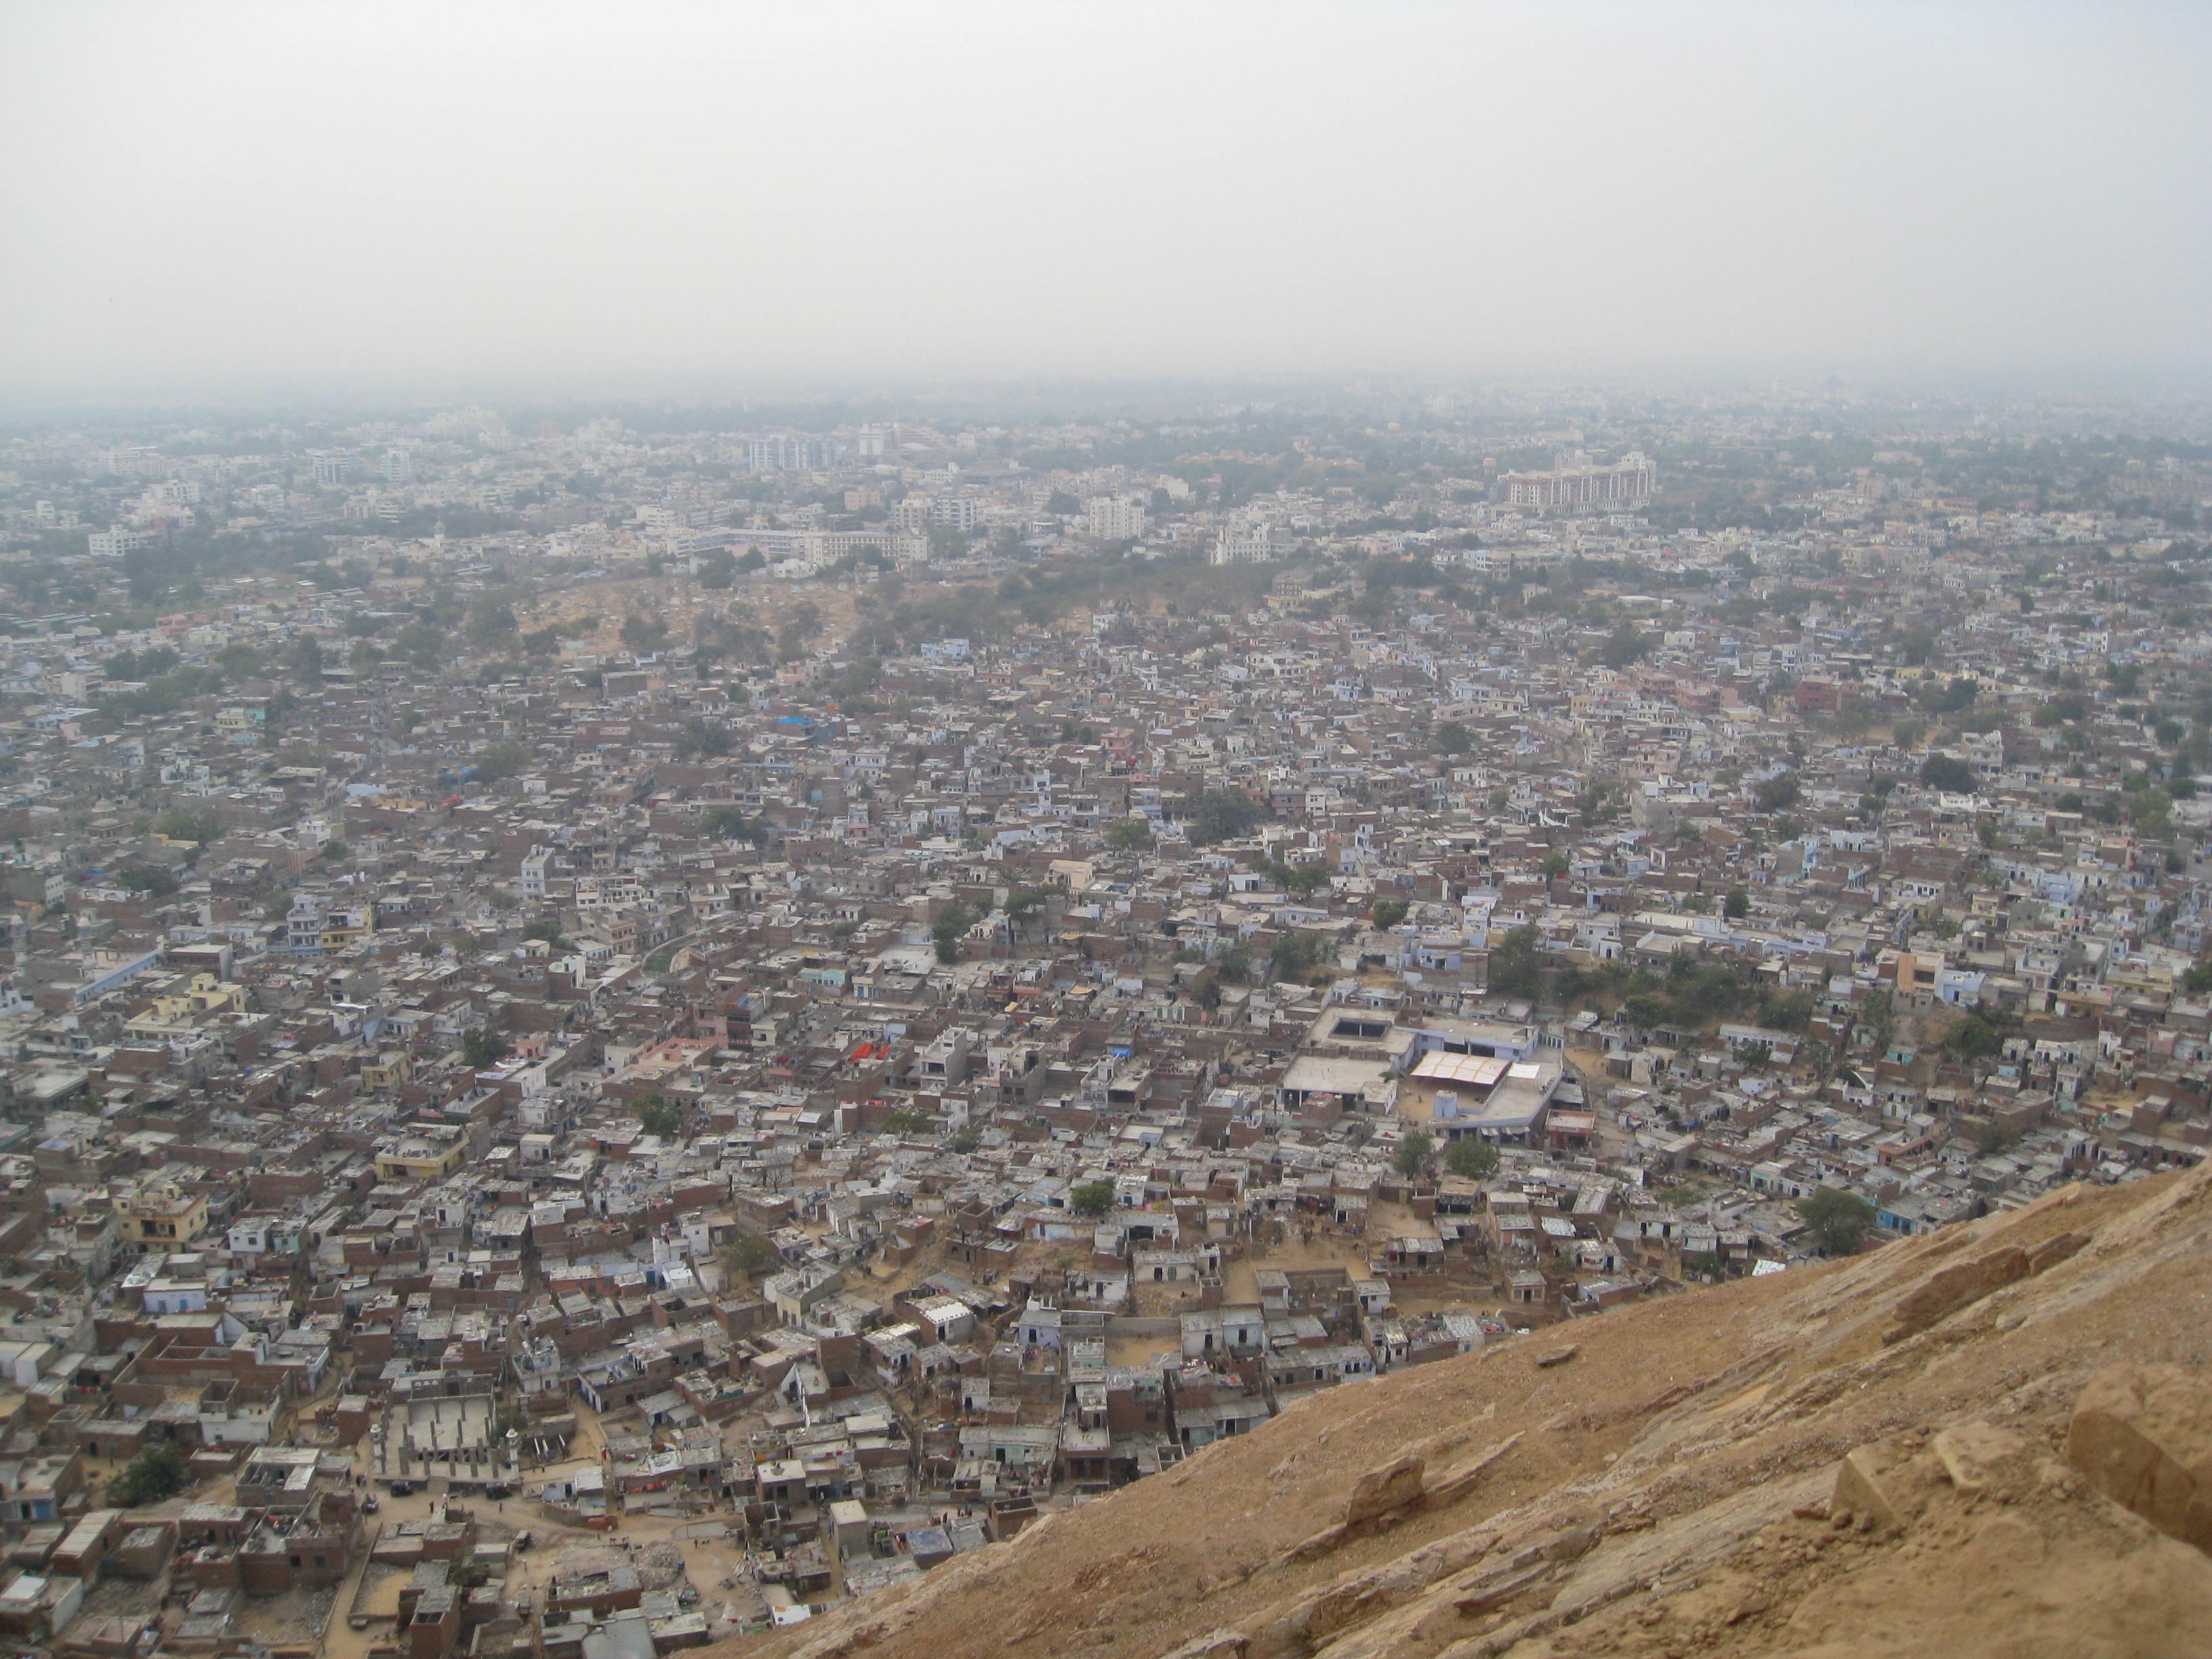
horizon, view, city, panorama, haze, historic, plain, heritage, india, indian, top, jaipur, rajasthan, aerial photography, residential area, rajput, atmospheric phenomenon, human settlement, atmosphere of earth, geological phenomenon